Subduction zone metamorphism

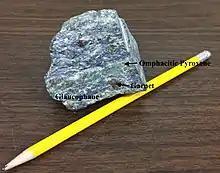
Transition from blueschist to eclogite facies rock, containing glaucophane, omphacitic pyroxene, and garnet

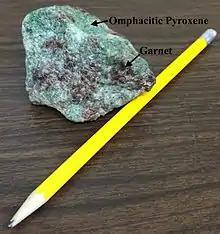
Eclogite facies rock, containing omphacitic pyroxene and garnet

Eclogite facies is typically encountered around 80–100 km depth and is characterized by the presence of green omphacitic pyroxene and red pyrope garnet. Omphacitic pyroxene is an augite-jadeite solution. At Eclogite facies conditions, plagioclase is no longer stable. The albite component breaks down during glaucophane producing reactions and its sodium becomes incorporated into glaucophane and pyroxene. This reaction is written below. The breakdown of glaucophane is an important water producing reaction at about 600 °C, and over 1 GPa that can trigger significant mantle melting and volcanism.